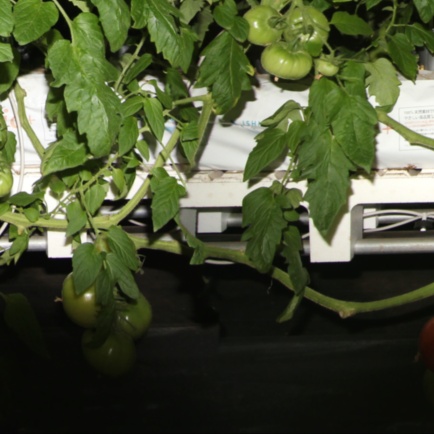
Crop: tomato